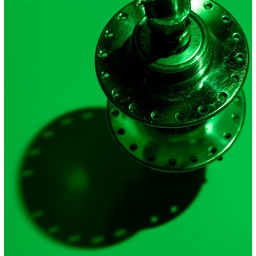
green gel over flash (SB-600, on the stupid hot shoe adapter), pocket-wizarded.